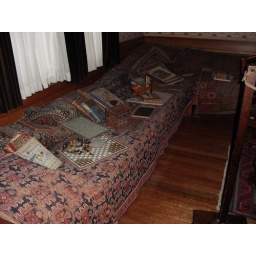
Built in sofa where Twain would sit and watch the river (the river that is no longer there).